F-ratio (oceanography)

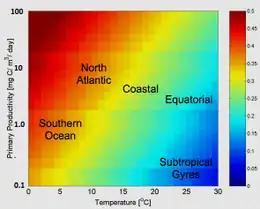
Empirically derived effect of temperature and Net Primary Productivity on the f-ratio, and approximate values for some large ocean regions.

In oceanic biogeochemistry, the f-ratio is the fraction of total primary production fuelled by nitrate (as opposed to that fuelled by other nitrogen compounds such as ammonium). The ratio was originally defined by Richard Eppley and Bruce Peterson in one of the first papers estimating global oceanic production. This fraction was originally believed significant because it appeared to directly relate to the sinking (export) flux of organic marine snow from the surface ocean by the biological pump. However, this interpretation relied on the assumption of a strong depth-partitioning of a parallel process, nitrification, that more recent measurements has questioned.